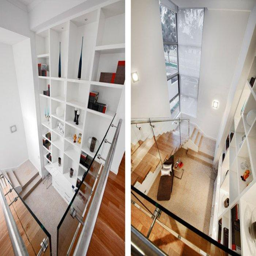
a view towards the interior of the contemporary house